British Rail Class 31

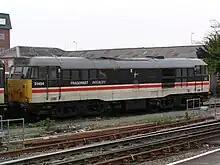
Locomotive 31454, in InterCity Swallow livery (with Fragonset Vinyls) on 16 April 2004

In 1998, Fragonset Railways purchased four redundant Class 31 locomotives from EWS. The first of these, 31452, was quickly repaired and repainted in a new black livery with a red mid-body band. It was quickly followed by 31459 and 31468. Several more locomotives were also purchased, and in 1999, the first of two modified Class 31/6 locomotives re-entered traffic.